List of Real Sociedad players

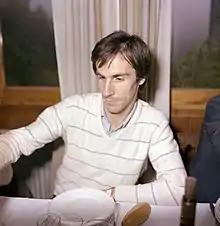
Alberto Górriz holds the record for appearances for Real Sociedad with 599 in all competitions. He won two La Liga titles, a Supercopa de España and a Copa del Rey in the 1980s.

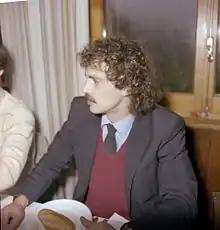
Jesús María Satrústegui is Real Sociedad's record goalscorer with a total of 163.

Real Sociedad de Fútbol is a football club based in Donostia-San Sebastián, Gipuzkoa, Basque Country, Spain.